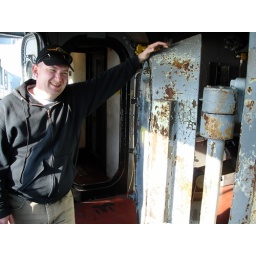
This door sealed the battle bridge of the Alabama when they were in battle.